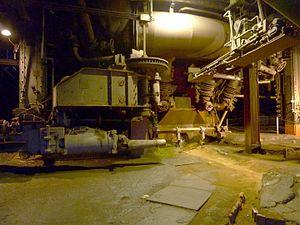
Plancher de coulée d'un haut fourneau. Au premier-plan, la boucheuse. Au-dessus de la rigole mère, la foreuse. Völklingen Ironworks, Allemagne.